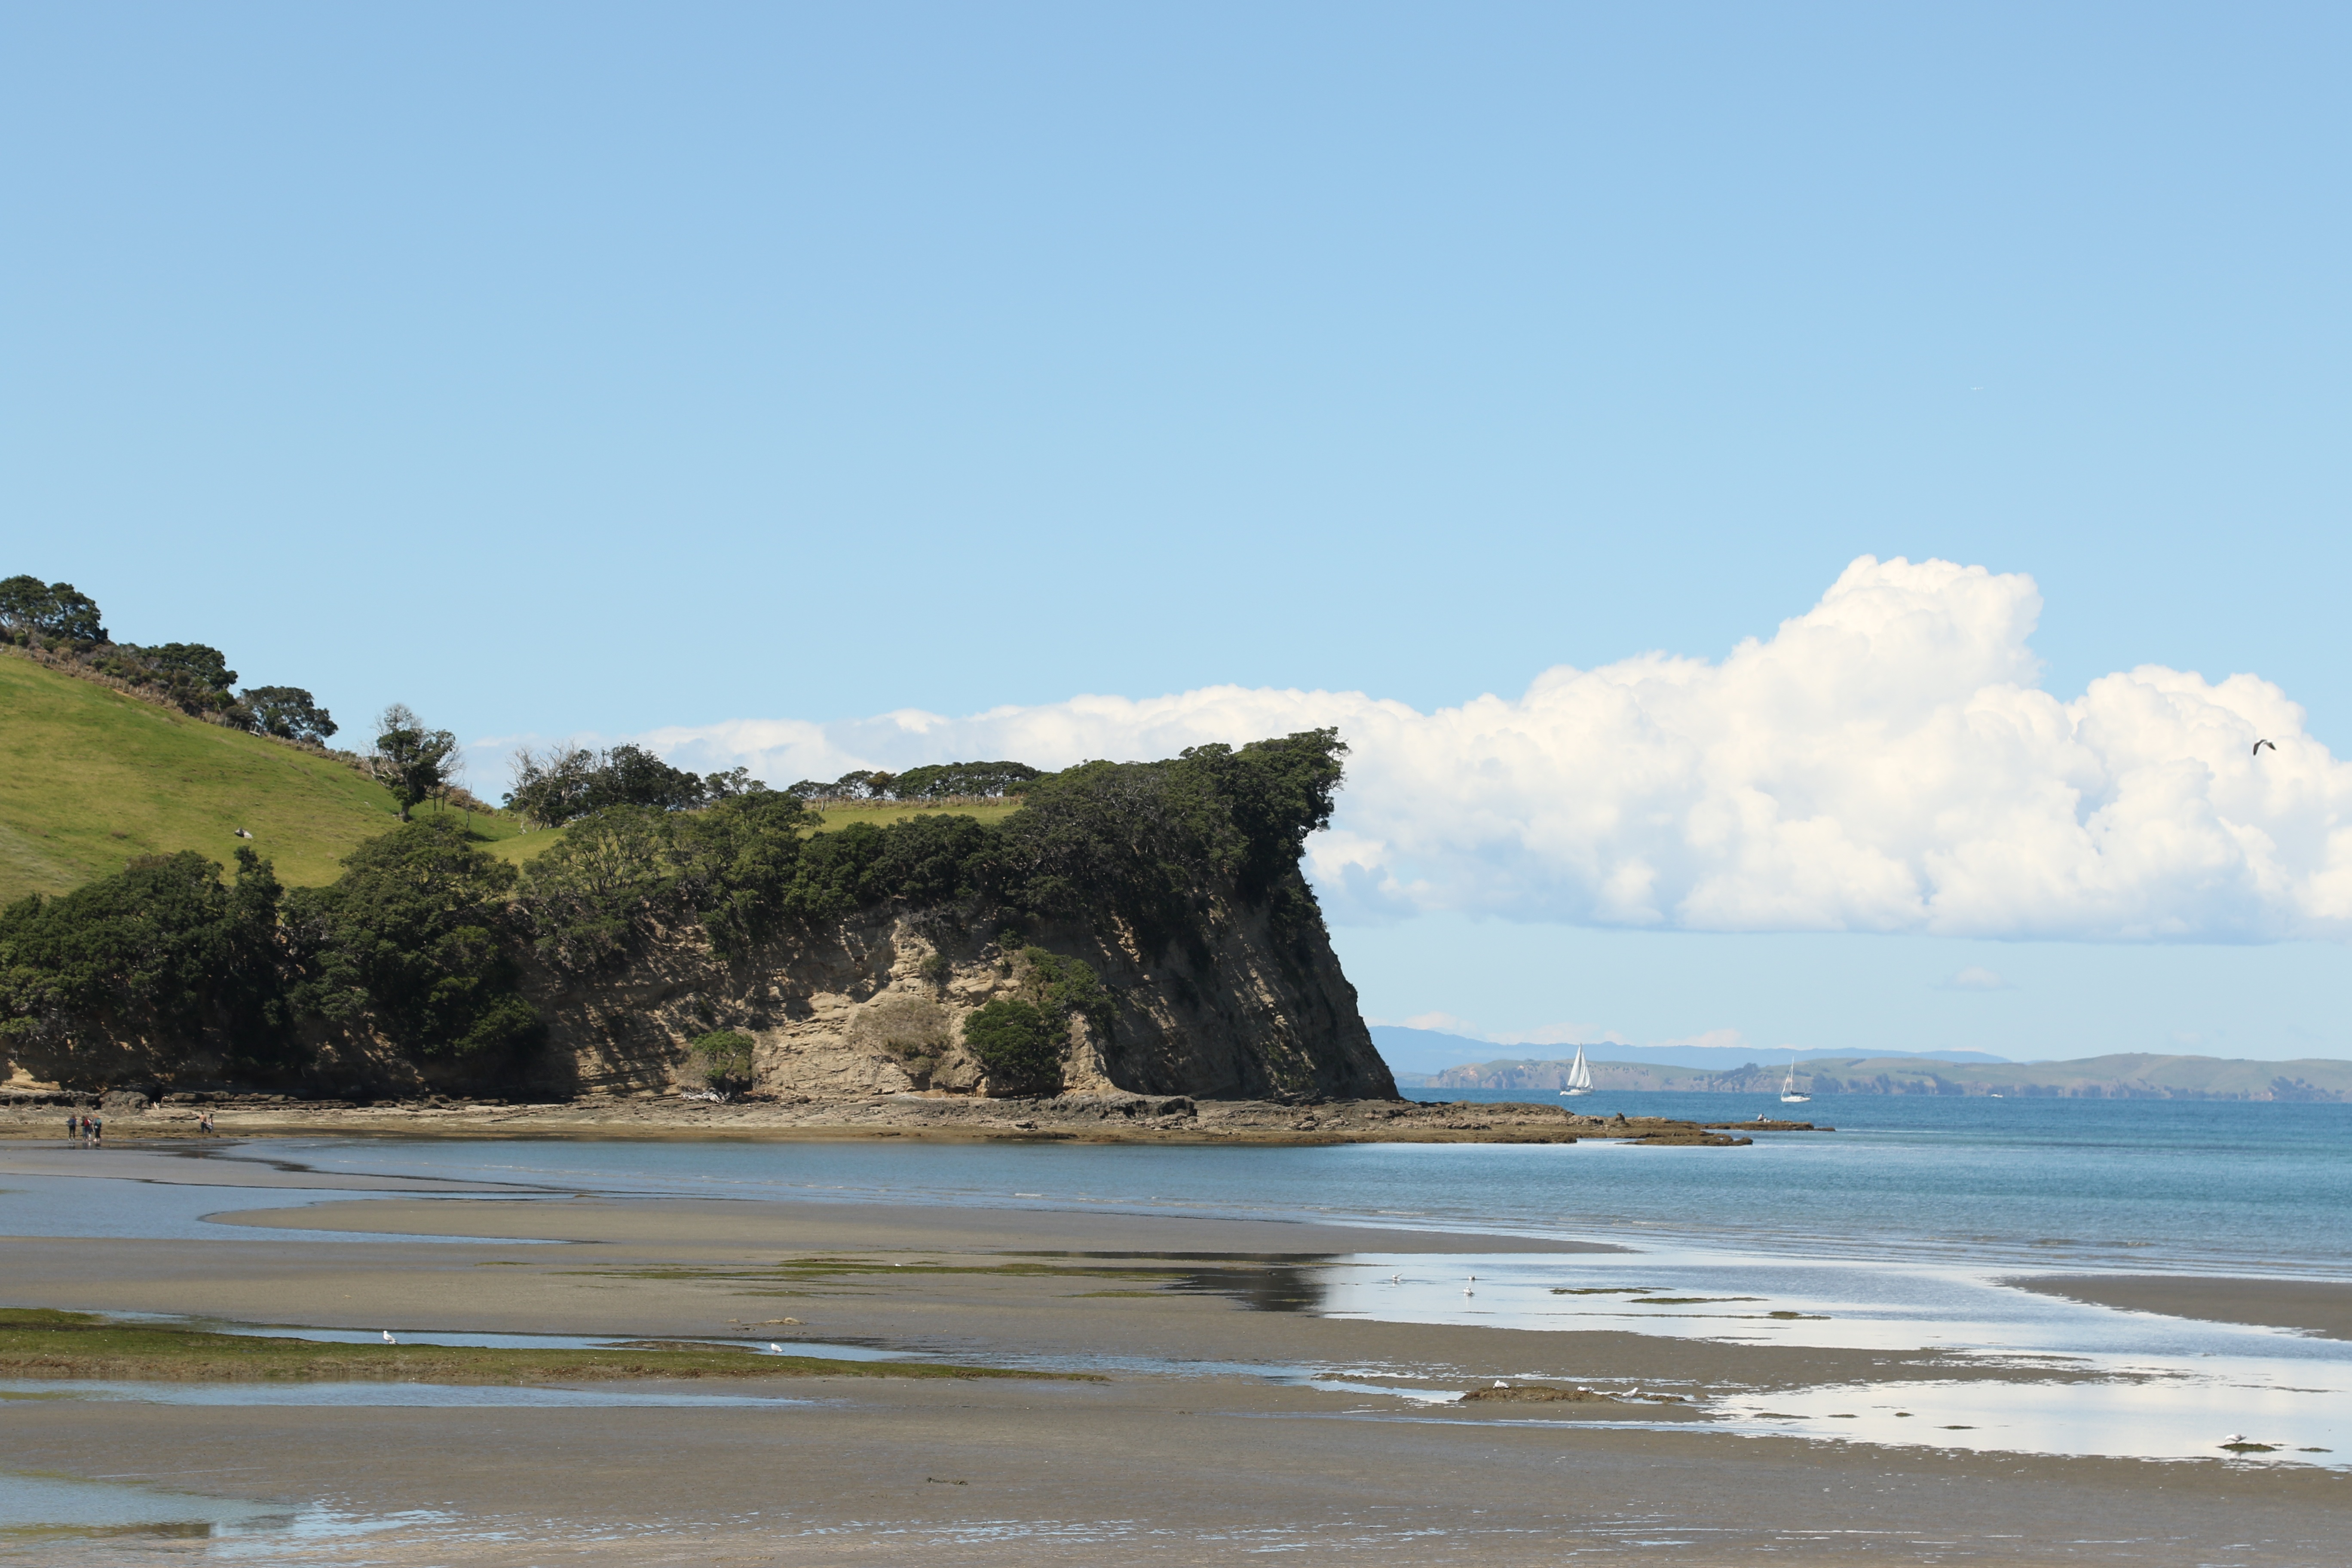
beach, sea, coast, water, sand, rock, ocean, horizon, sky, hill, shore, wave, vacation, cliff, cove, bay, blue, terrain, body of water, trees, clouds, new zealand, cape, islet, landform, shakespear reserve, geographical feature